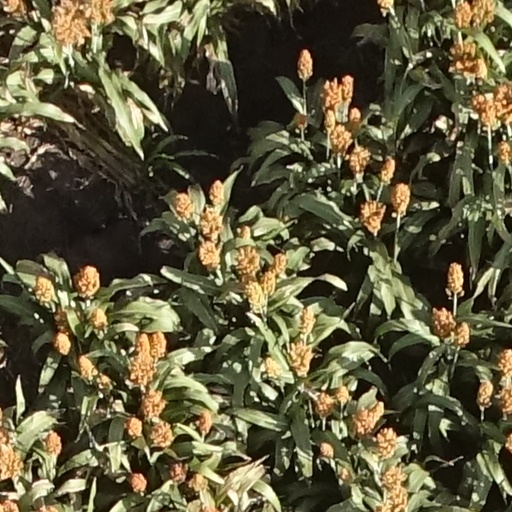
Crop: sorghum